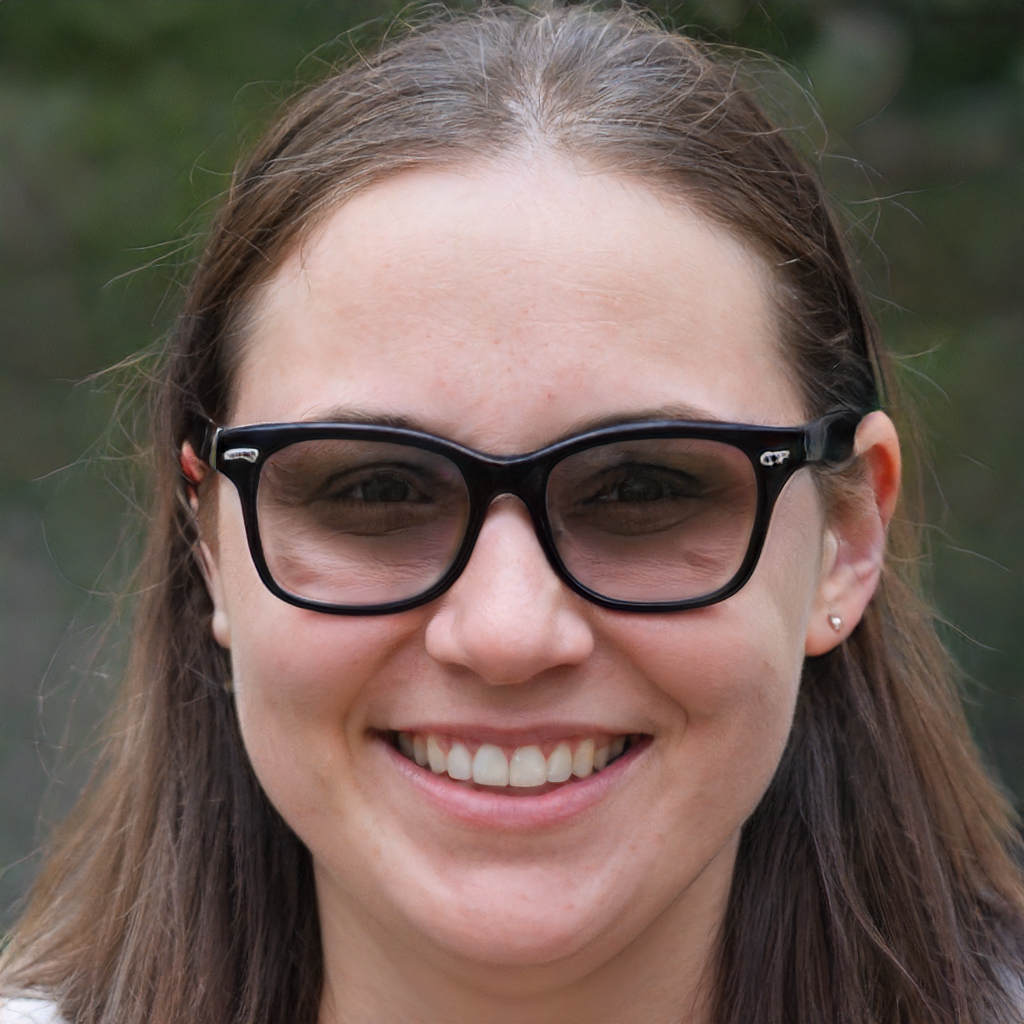
Gender: Female